178th Wing

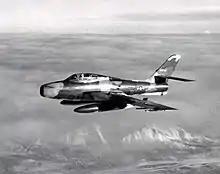
F-84F-25-RE Thunderstreak, AF Ser. No. 51-1747, of the 162nd Tactical Fighter Squadron, 178th Tactical Fighter Group, Ohio Air National Guard, during Operation "Punchcard IV", November 1968

Equipped with F-84F Thunderstreaks, the new group was assigned to the Ohio ANG 121st Tactical Fighter Wing at Lockbourne AFB, Ohio. The 178th TFG was tasked with a tactical fighter-bomber mission in support of Tactical Air Command (TAC).